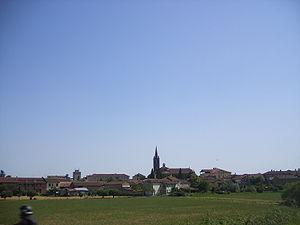
Solero est une commune italienne de la province d'Alexandrie dans la région Piémont en Italie.